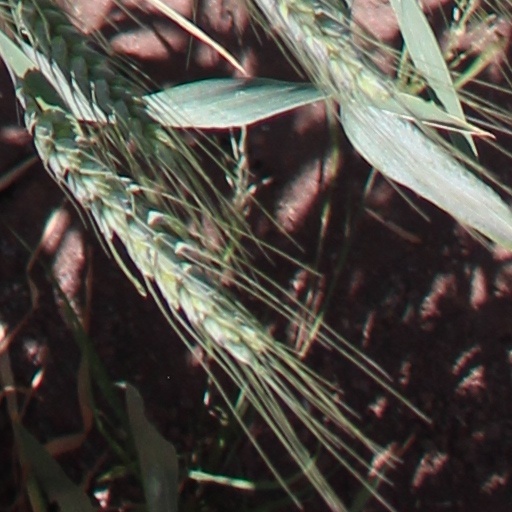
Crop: wheat